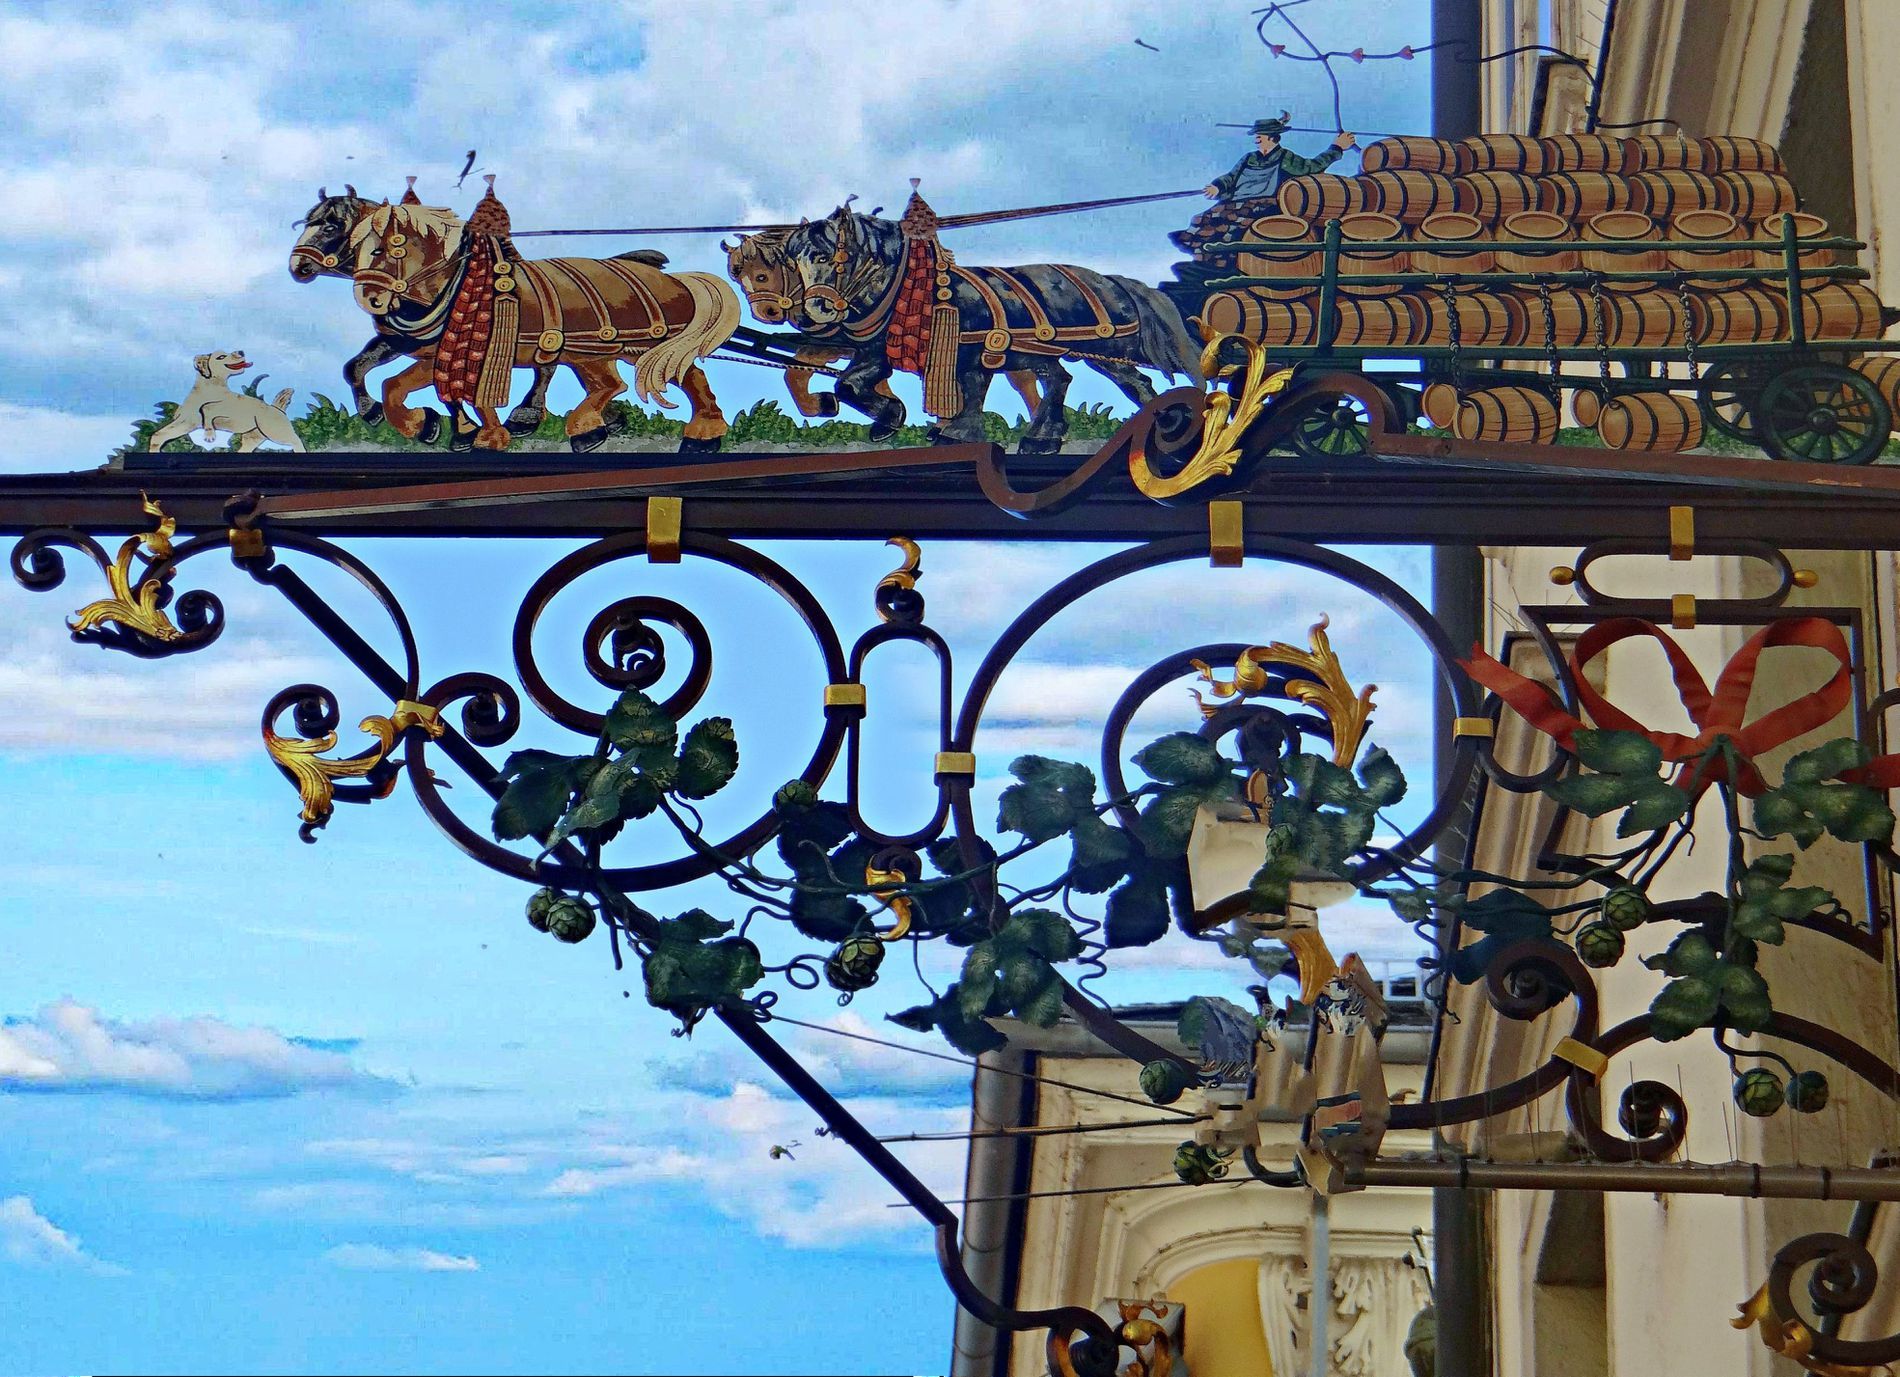
Sign
A street sign likely a historic shop that sells beer, The sign hanging from a building on the right, Sky visible in the background with some clouds.
A close-up shot of a metal sign, light colors and dark colors visible. Lighting on the sign and from the sky suggest it's a bright, sunny day. The sign has a man on a carriage, which is likely beer barrels, While a dog is leading the horses, Giving a historic mood to the shot.
Labels: Architecture, Building, Monastery, Animal, Bird, Clothing, Hat, Person, Outdoors, Horse, Mammal, Art, Nature, Painting, Amusement Park, City, Urban, Sign, Sky